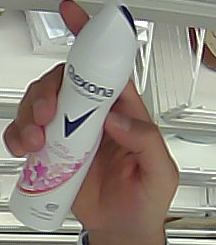
Product: rexona_spray